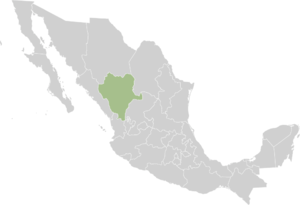
Durango (stat)
Durango
Durango er en delstat i Mexico. Arealet er 119.648 km² og det anslåede indbyggertal i 2003 var 1.450.000. Hovedstaden af samme navn, Durango, kaldes også Victoria de Durango. Andre større byer i delstaten er Gómez Palacio og Lerdo. ISO 3166-2-koden er MX-DUR.